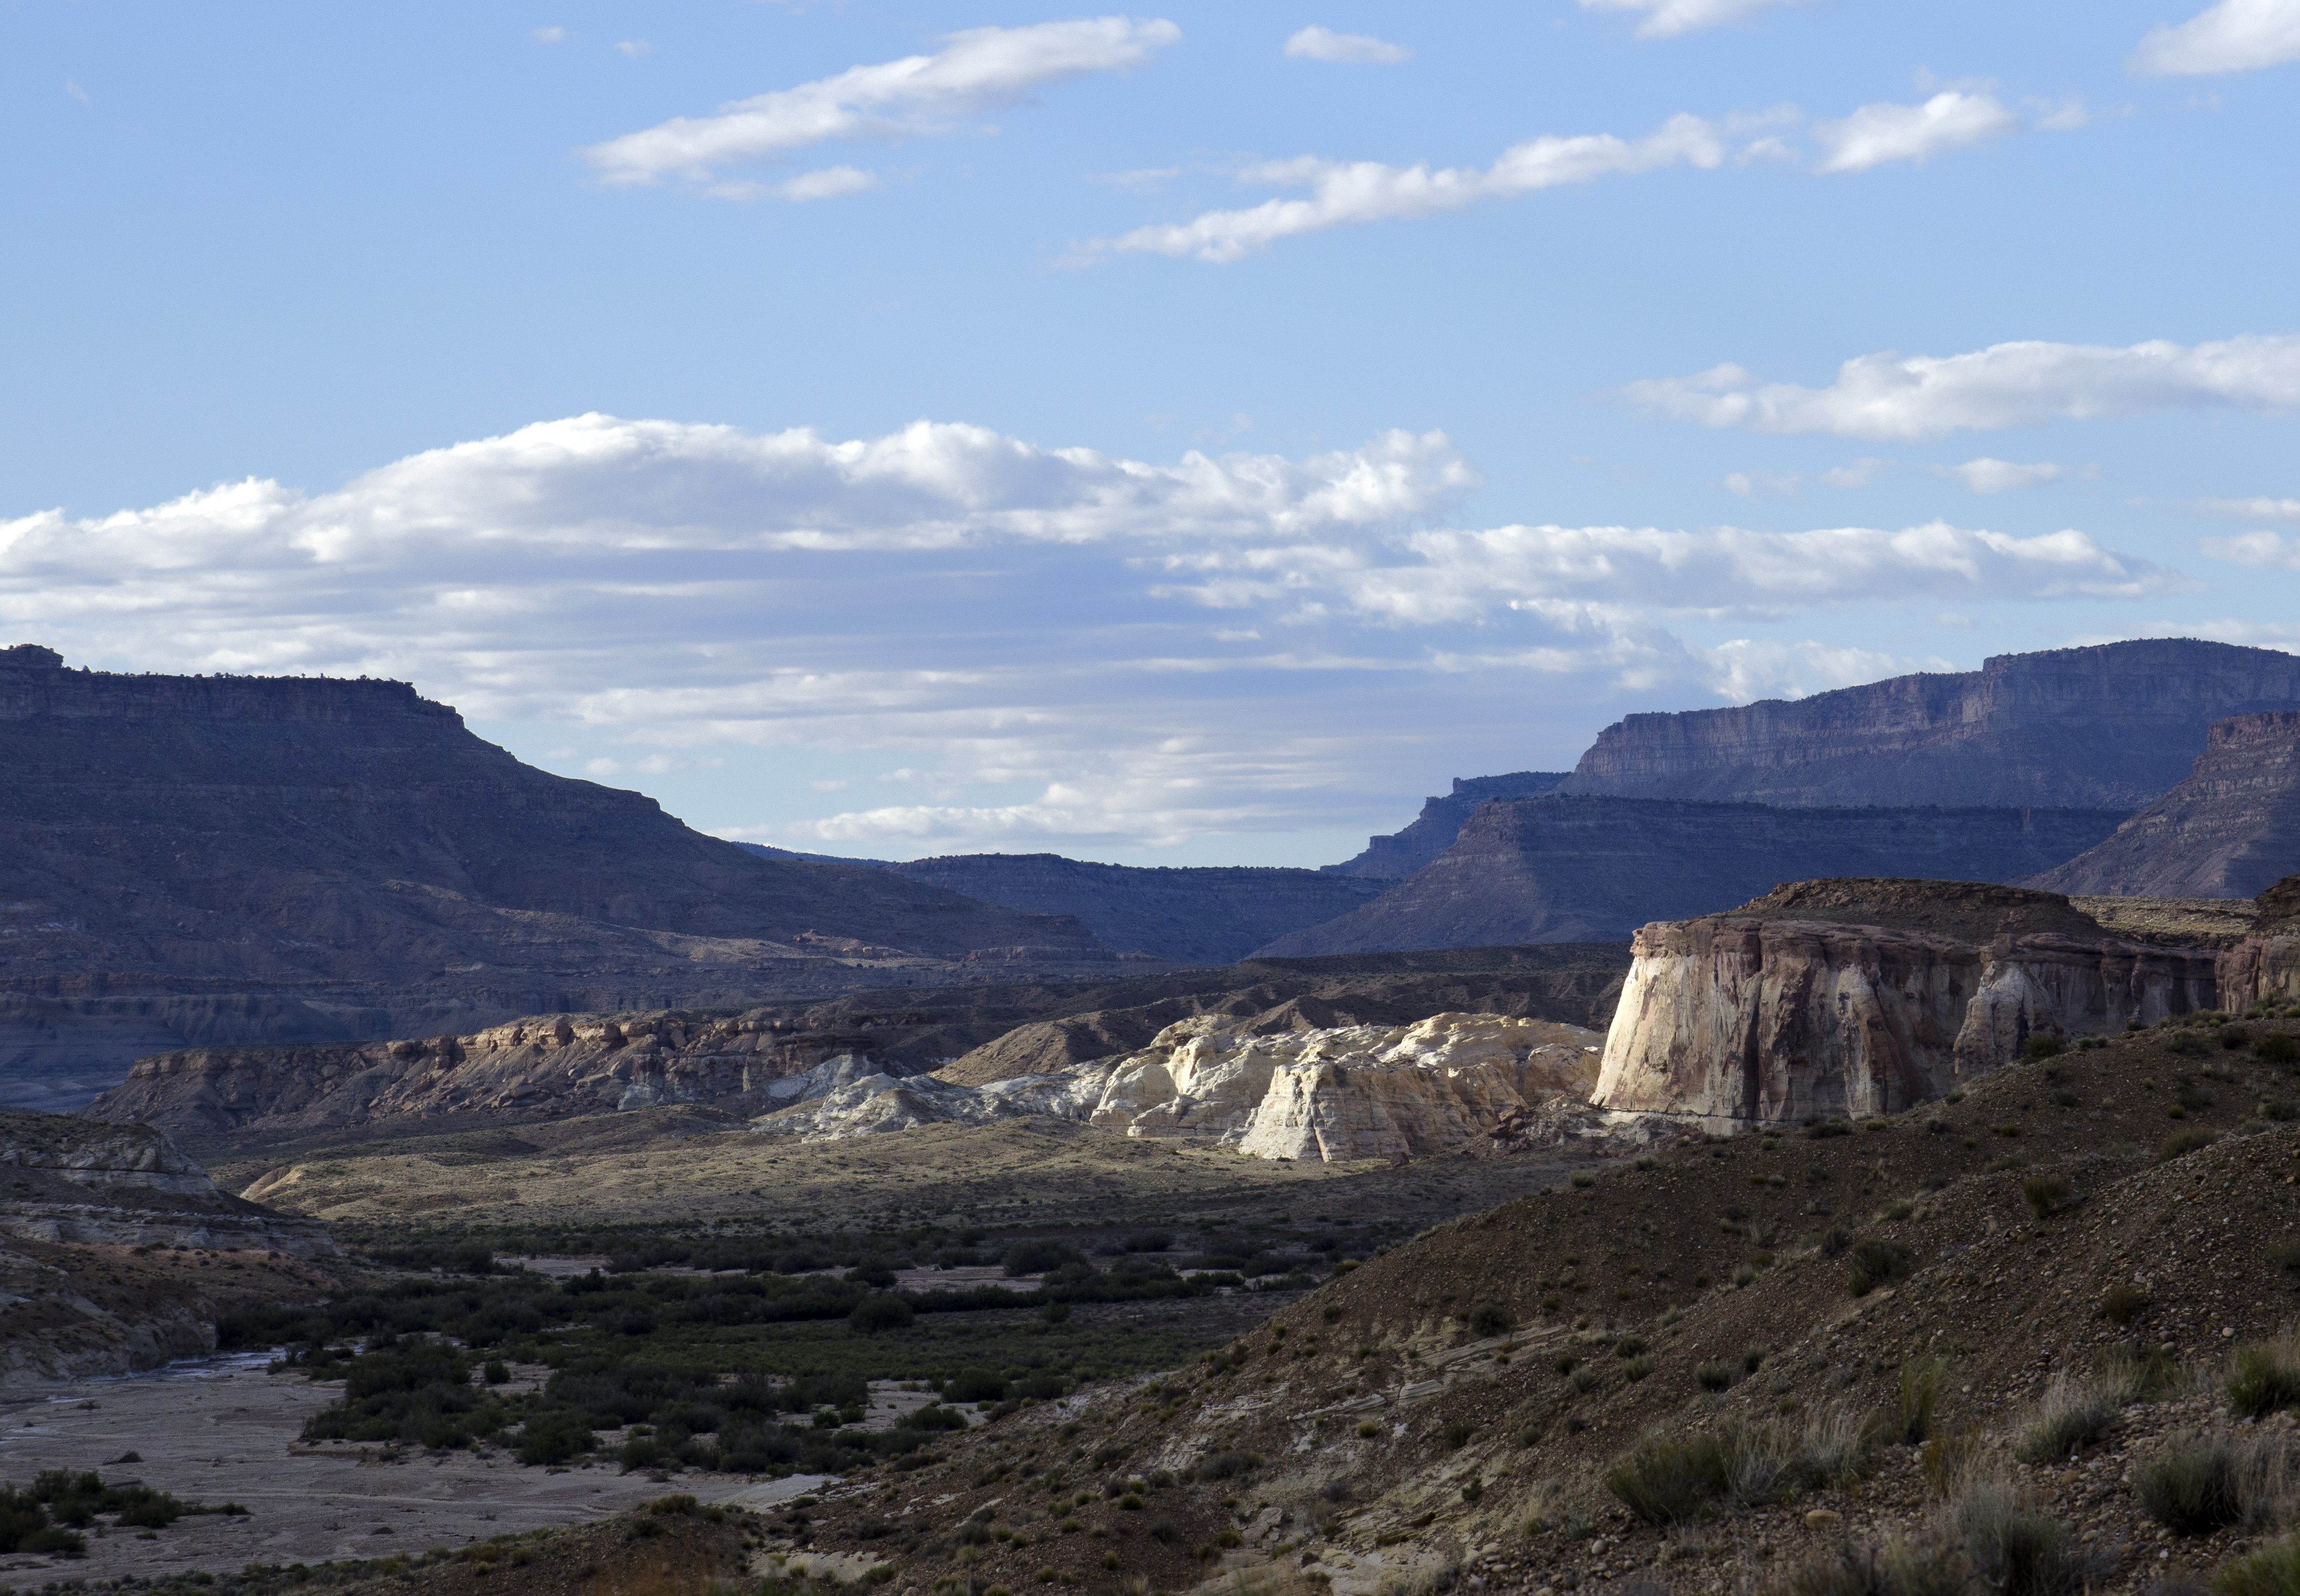
landscape, rock, wilderness, mountain, valley, cliff, canyon, terrain, geology, badlands, plateau, nikond7000, wahweapwash, sunsetoncliffs, landform, natural environment, geographical feature